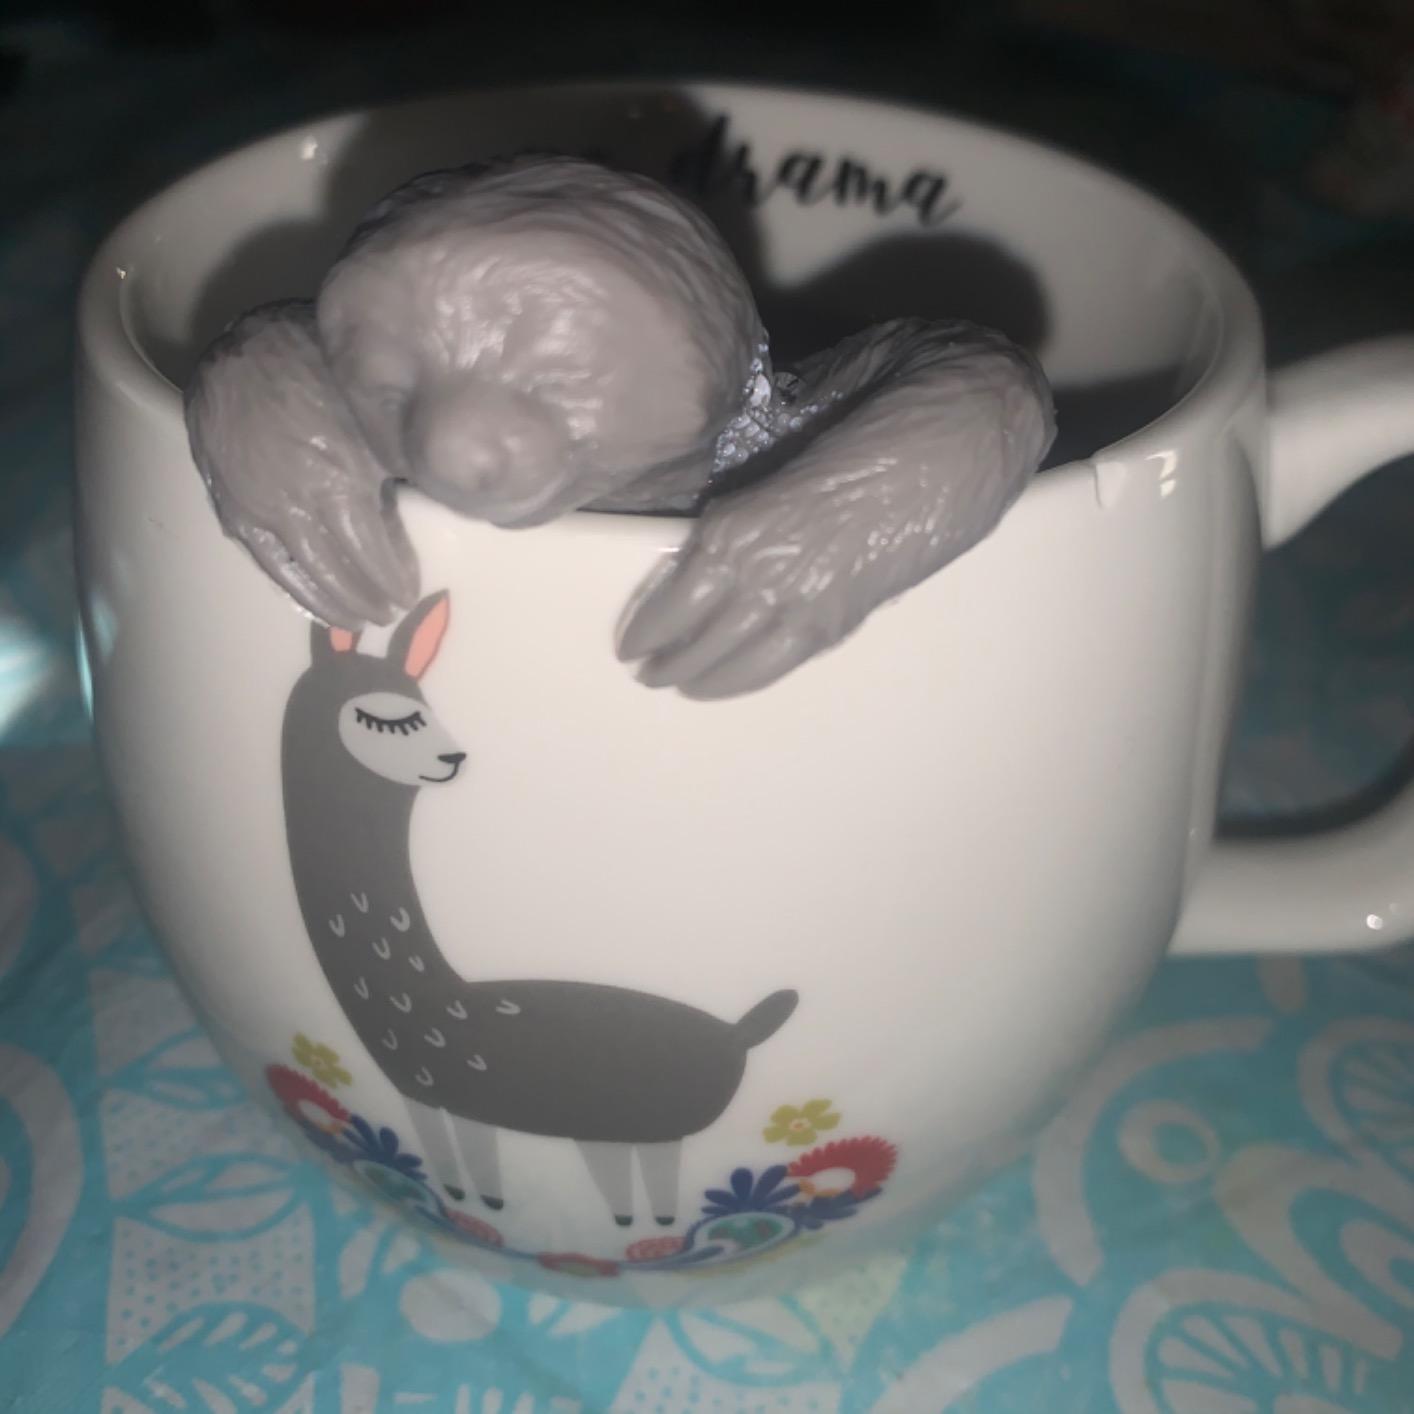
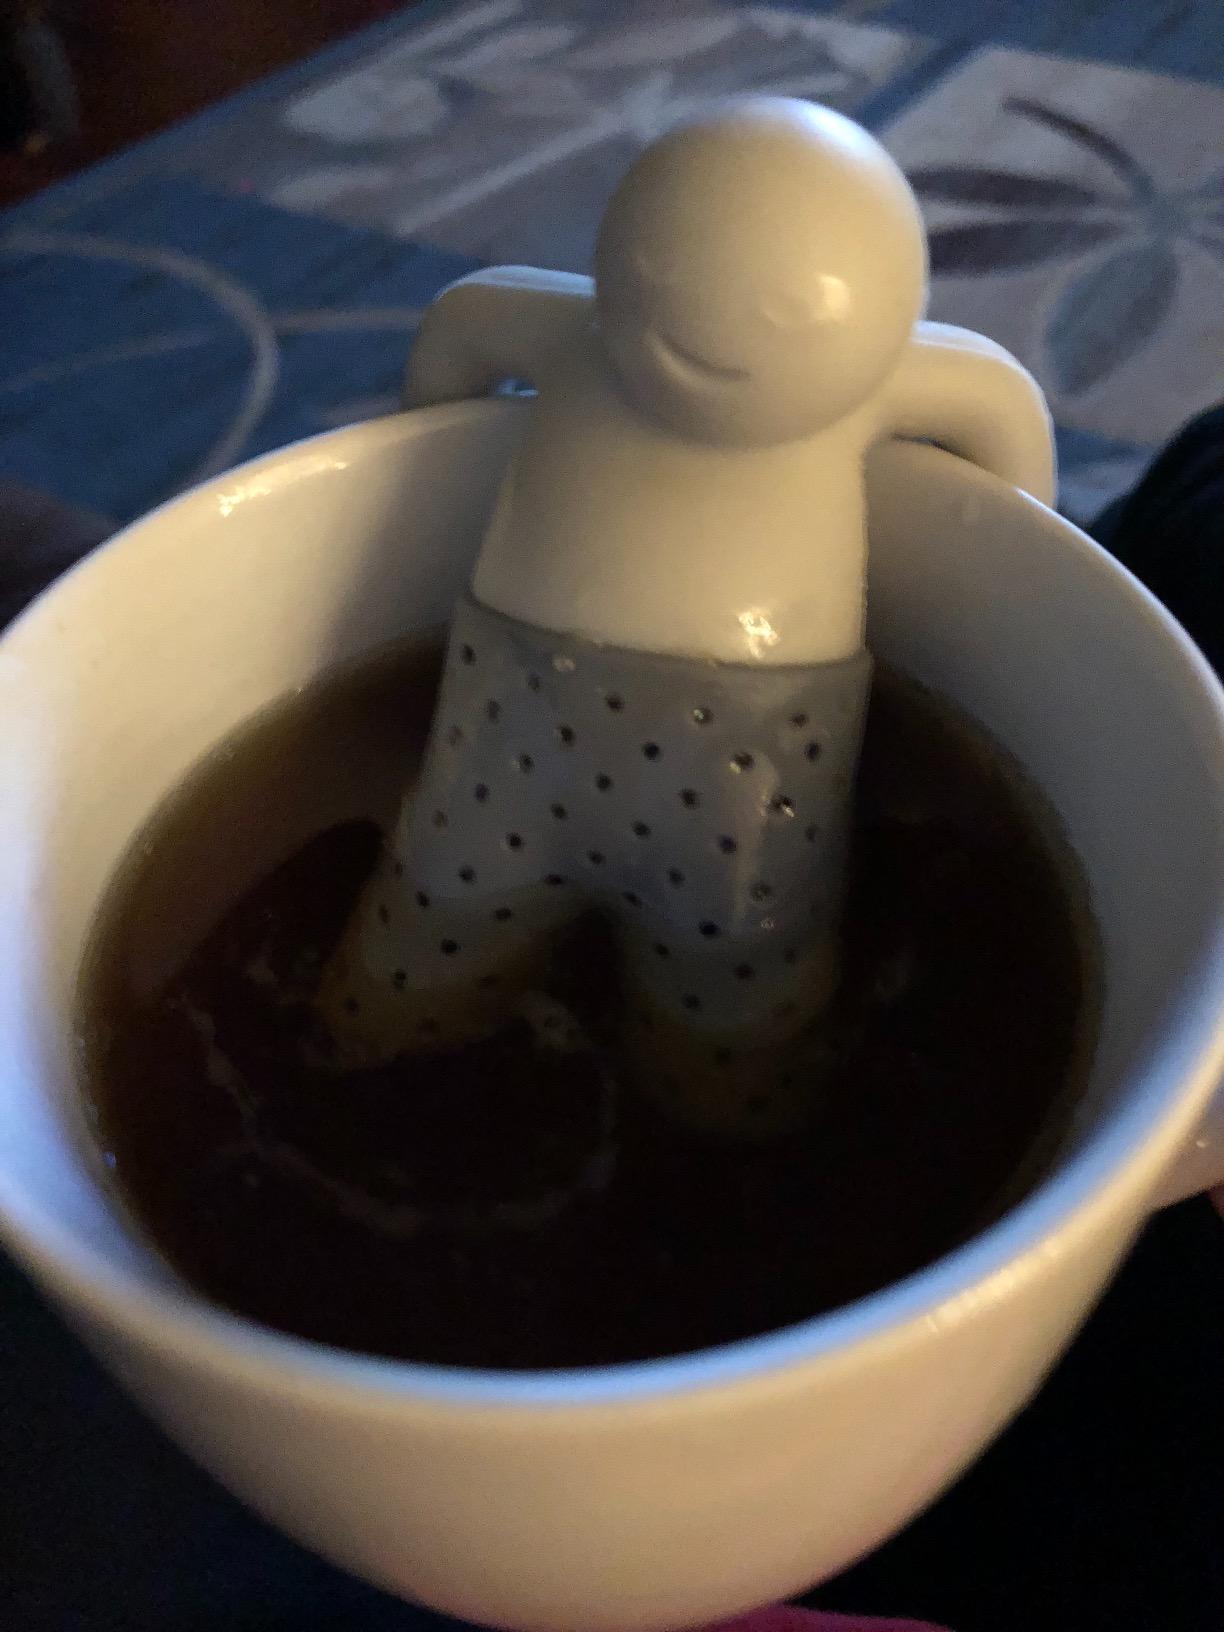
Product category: items_tea
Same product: no